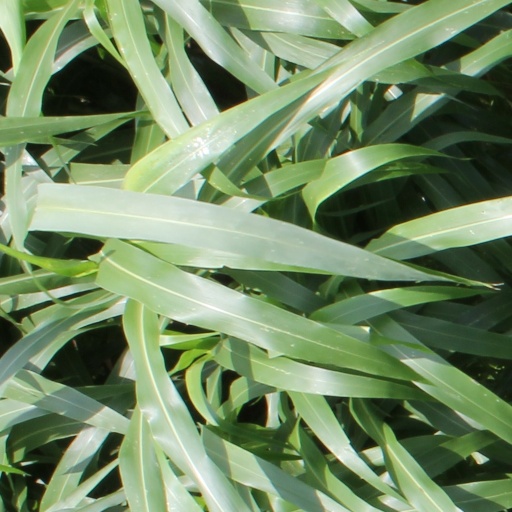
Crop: sorghum